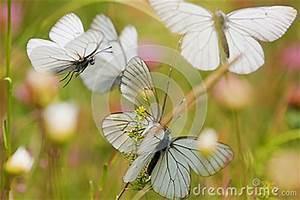
butterfly